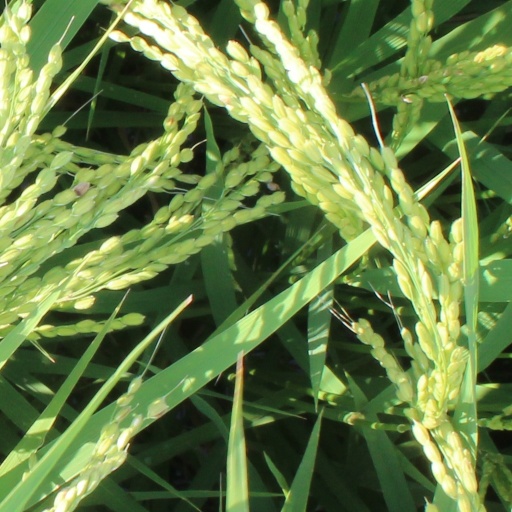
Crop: rice